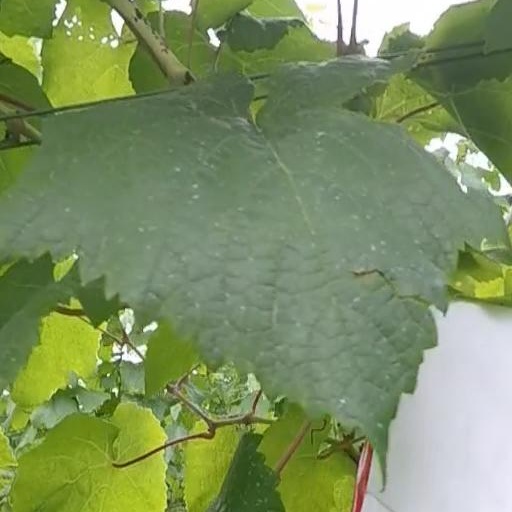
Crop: grape